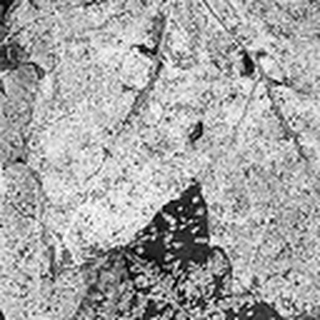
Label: cotton_powdery_mildew